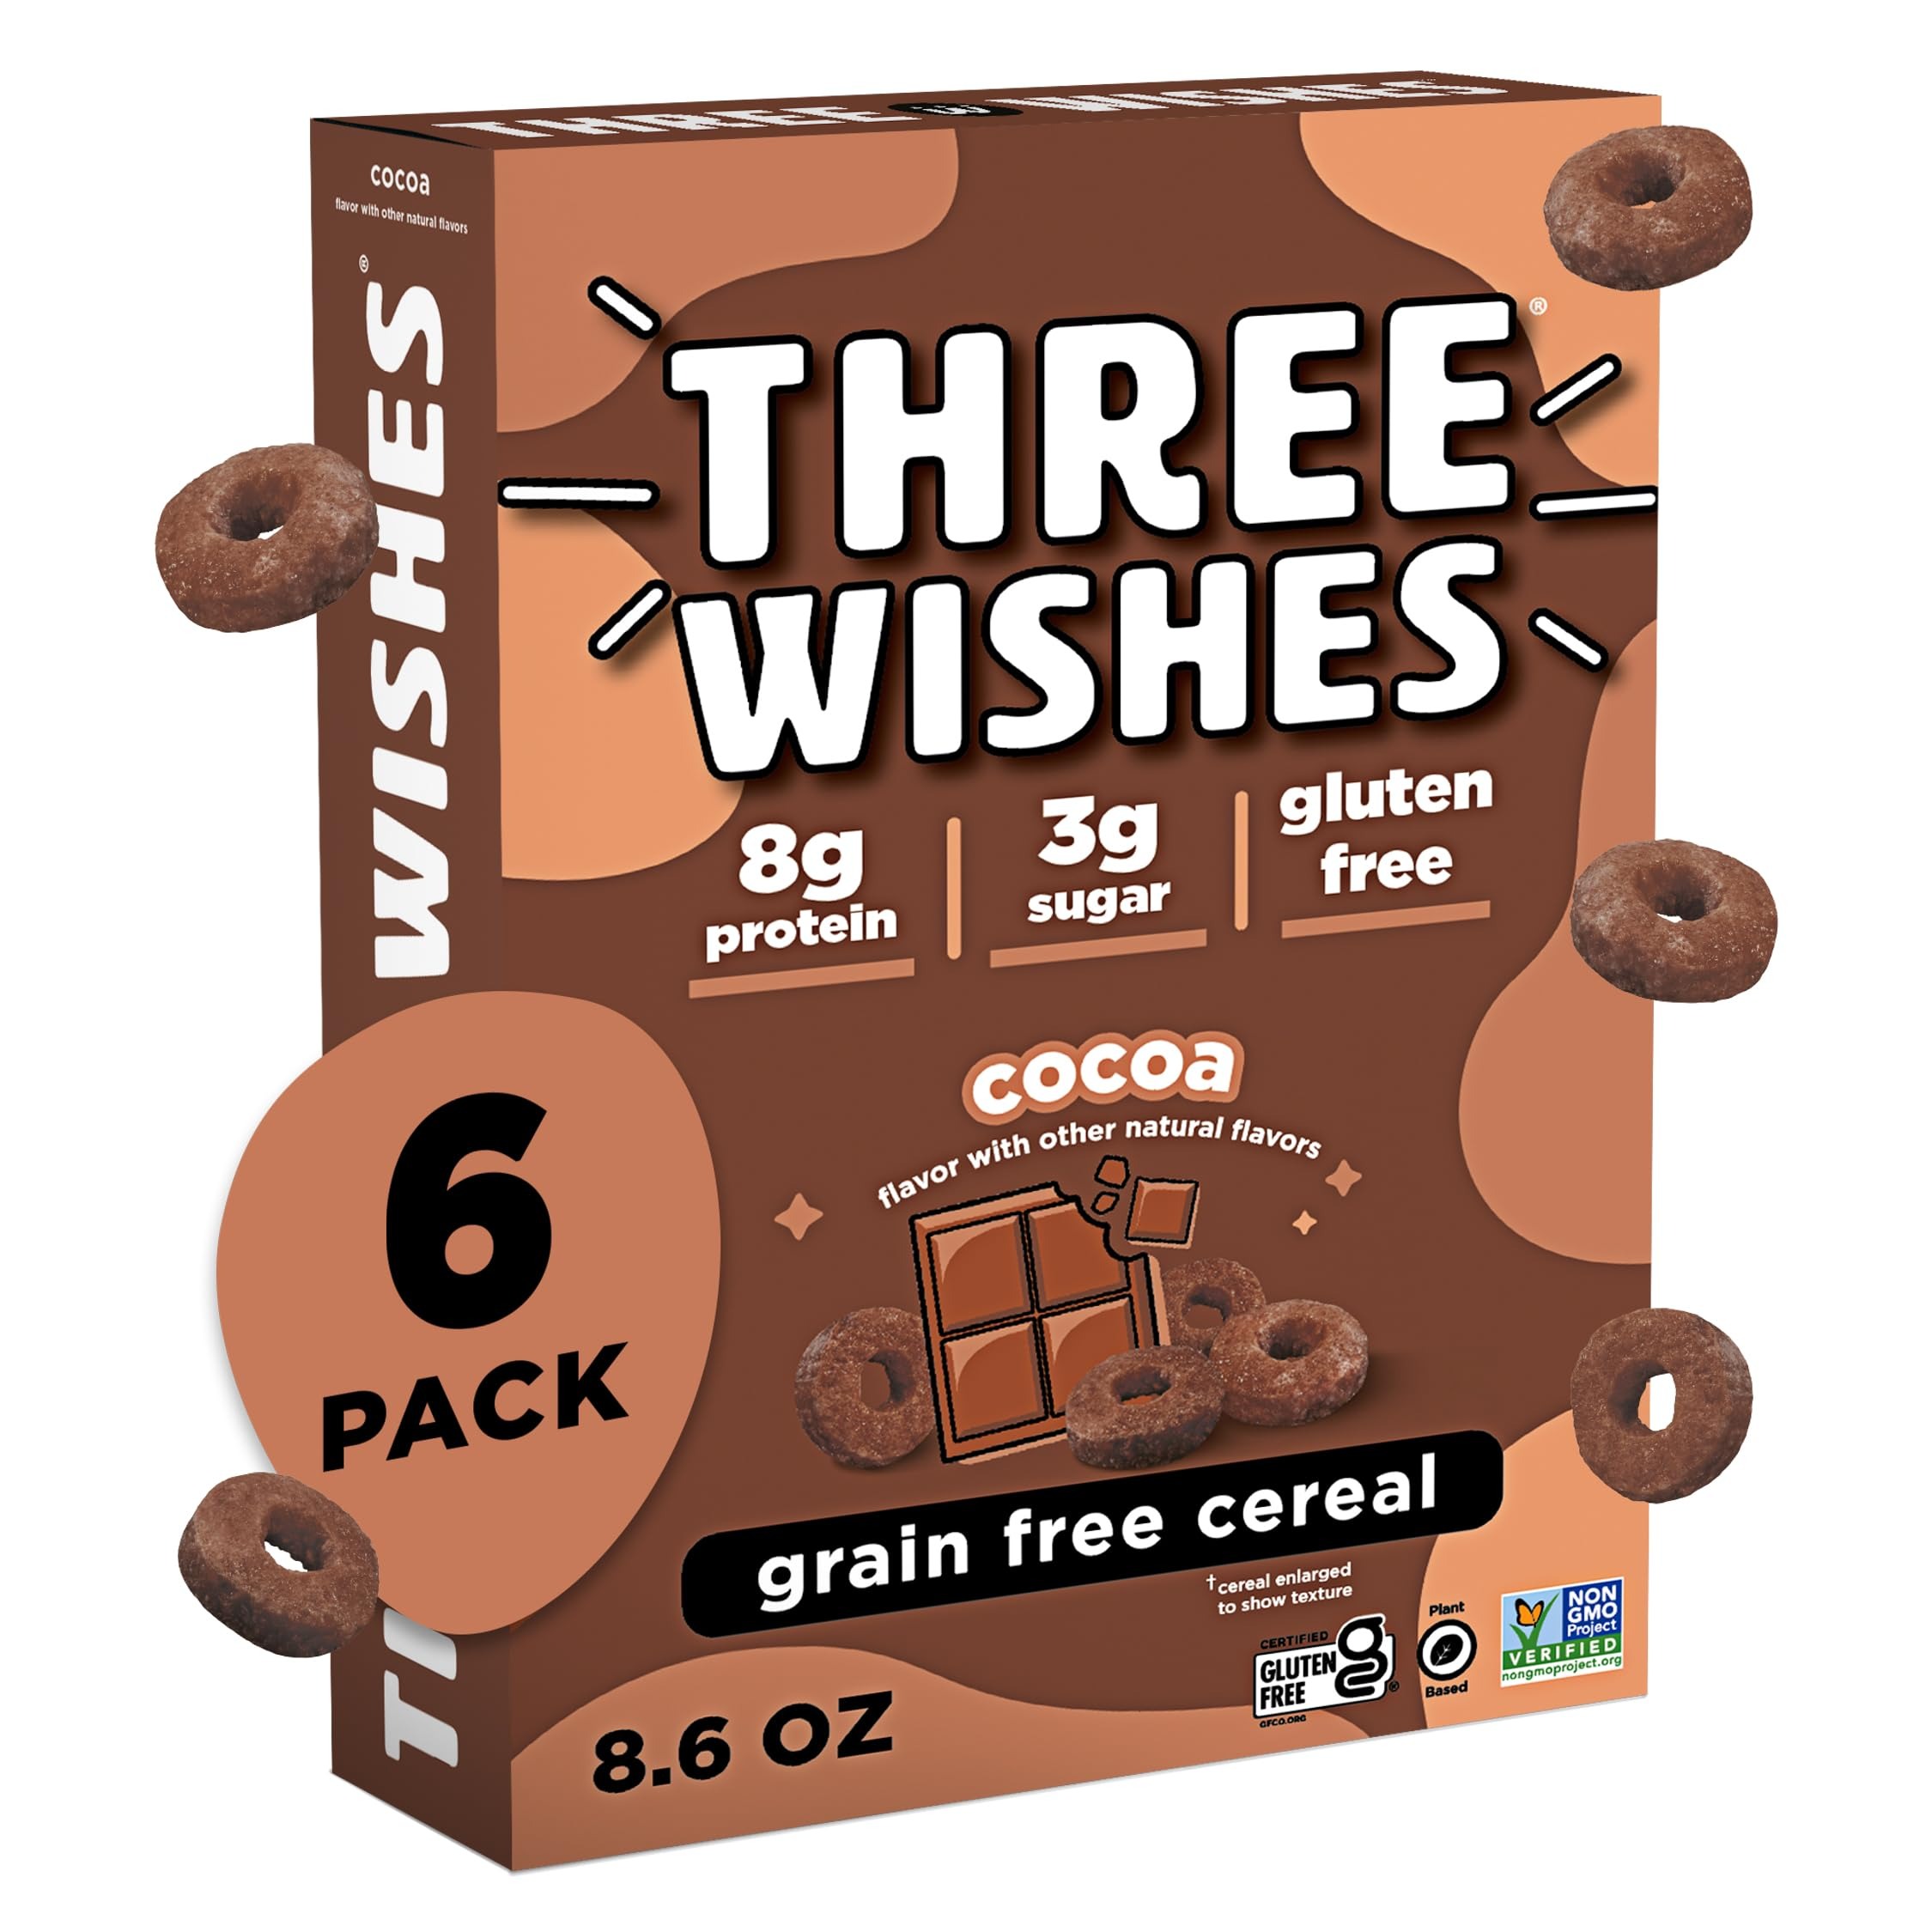
Item Name: Plant-Based and Vegan Breakfast Cereal by Three Wishes - Cocoa, 6 Pack - More Protein and Less Sugar Snack - Gluten-Free, Grain-Free - Non-GMO
Bullet Point 1: Gluten & Grain Free Cocoa Cereal: Start your day off right with delicious, gluten and grain free Three Wishes Cereal. Our cocoa flavor is the real deal, made from real cocoa. Now you can have your chocolate and eat it too. 8.6 oz box. 6 Pack.
Bullet Point 2: They Say Good Things Come in Threes: Three Wishes Cocoa cereal contains 8g of protein, 3g of sugar and is made with nutrient-rich, plant-based ingredients. An excellent breakfast or snack choice.
Bullet Point 3: More Protein: Pack in the protein without even cracking an egg! All our cereals offer 8g of protein per serving.
Bullet Point 4: Know What’s in Your Cereal: You'll find our ingredients are simple. What you won’t find is wheat, corn, rice, oats, peanuts, or soy. Non-GMO, Vegan, Kosher and Certified Gluten-Free.
Bullet Point 5: Finally, A Cereal Your Whole House Will Love: Most cereal is just dessert masquerading as breakfast. Three Wishes created a new kind of cereal—one made with wholesome ingredients, not commodity grains like wheat, rice, corn, and oats. The best part? It still tastes incredible without being loaded with sugar. We hope you enjoy!
Value: 51.6
Unit: Ounce

Price: 6.99